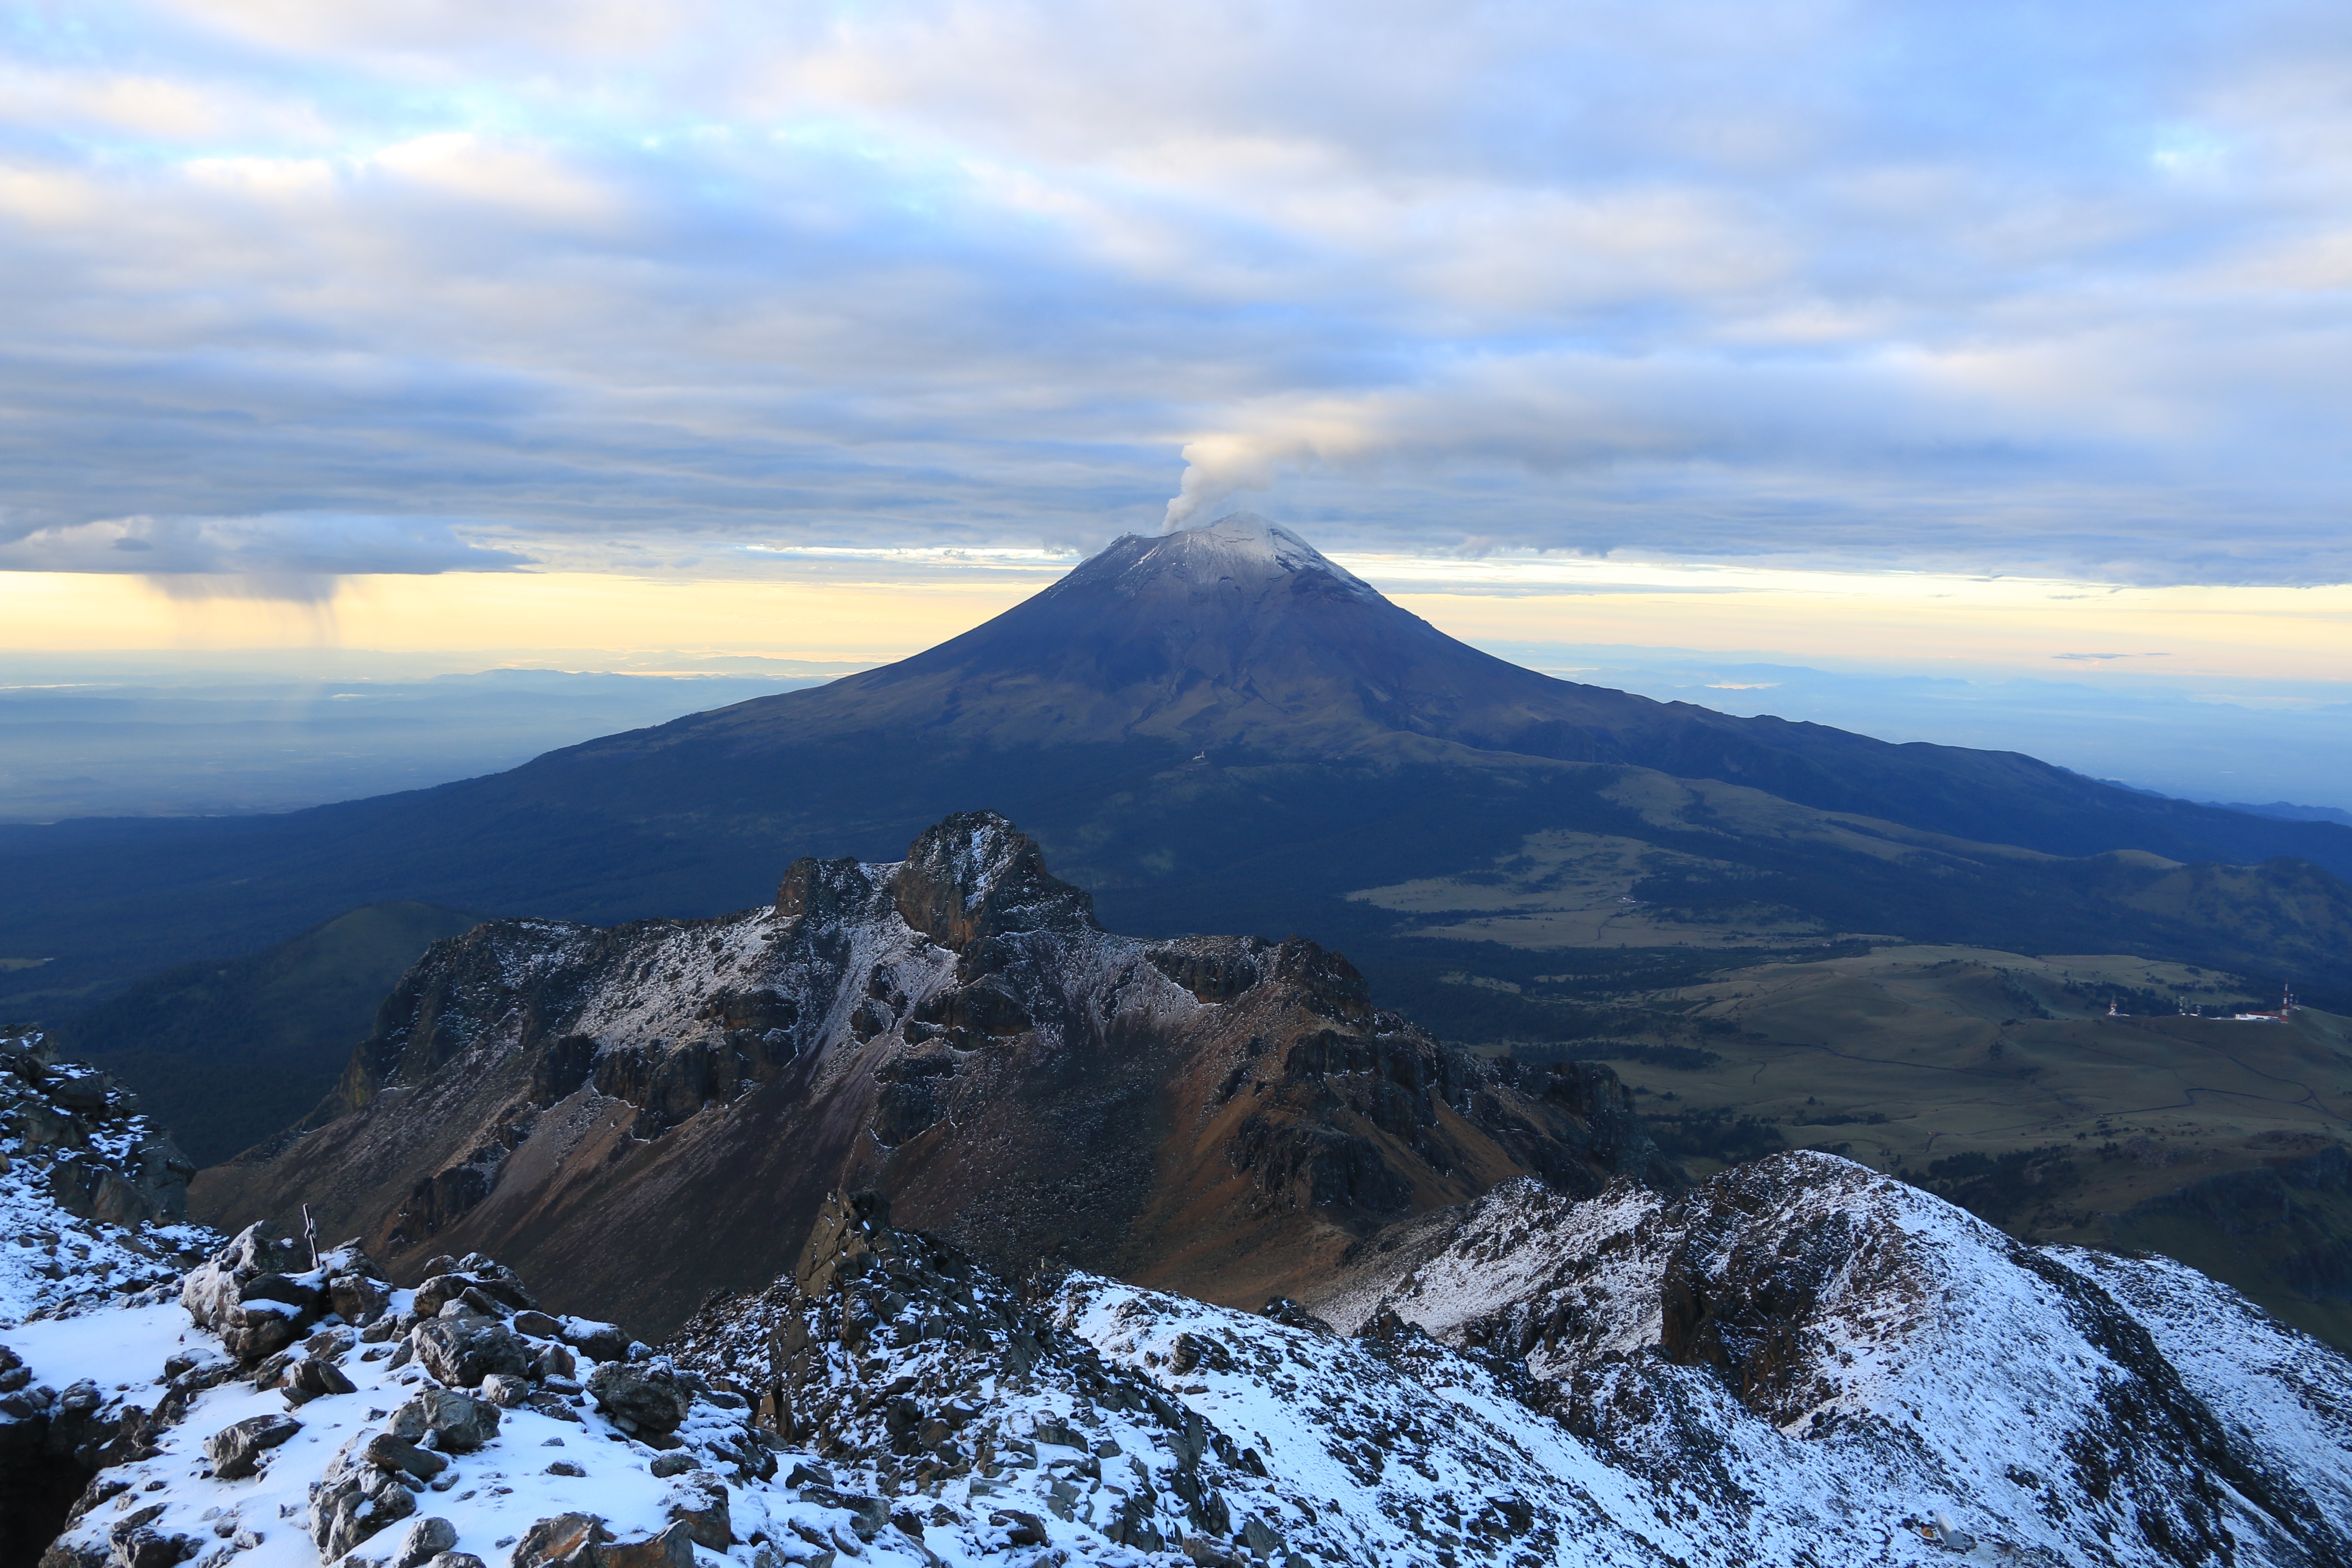
landscape, nature, wilderness, mountain, snow, cloud, hill, adventure, mountain range, highland, ridge, summit, alps, plateau, fell, landform, stratovolcano, mountain pass, geographical feature, mountainous landforms